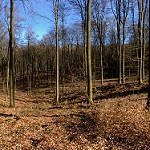
Scene: Outdoor